Shahrah-e-Faisal

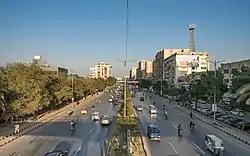
Shahrah-e-Faisal

Shahrah-e-Faisal, founded as Drigh Road, is a boulevard in Karachi, Pakistan that runs , from the Bhutto Underpass near Hotel Metropole in central Karachi, to Star Gate near Jinnah International Airport, where it becomes N-5 National Highway.